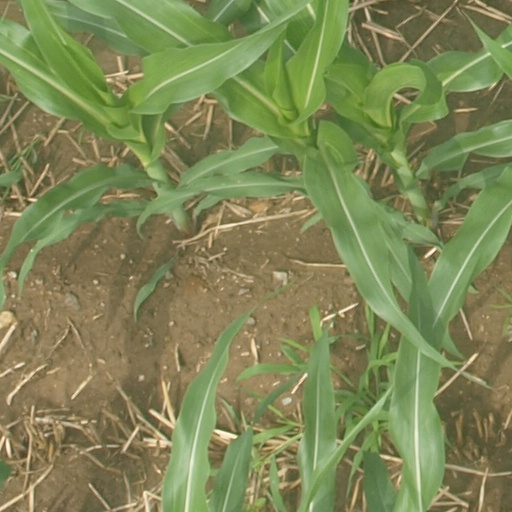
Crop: maize; corn